Jacob Grimmer

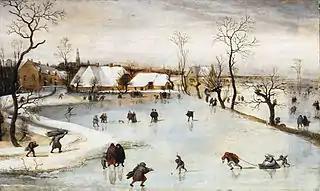
Winter

Jacob Grimmer (c. 1526 – before May 1590) was a Flemish landscape painter and draughtsman. His rural scenes and landscapes of views around Antwerp marked an important development in 16th century Flemish landscape painting away from the world landscape with its fantastic panoramas and whimsically shaped gigantic rocks towards greater simplicity and authenticity. His work influenced the next generation of Flemish landscape painters. Grimmer was a capable colorist who was able to create harmonic landscapes by using realistic colours and atmospheric values effectively.